TB10Cs2H2 snoRNA

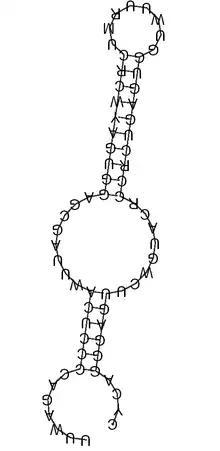
Consensus structure of TB10Cs2H2

TB10Cs2H2 is a member of the H/ACA-like class of non-coding RNA (ncRNA) molecules that guide the sites of modification of uridines to pseudouridines of substrate RNAs. It is known as a small nucleolar RNA (snoRNA) thus named because of its cellular localization in the nucleolus of the eukaryotic cell. TB10Cs2H2 is predicted to guide the pseudouridylation of LSU5 ribosomal RNA (rRNA) at residue Ψ1173.